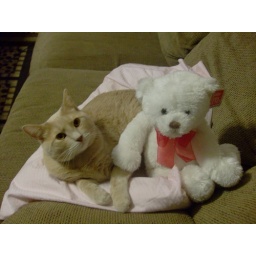
I thought it was cute that he was laying beside my bear so I had to get a pic.